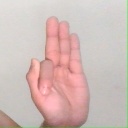
अक्षर: फ